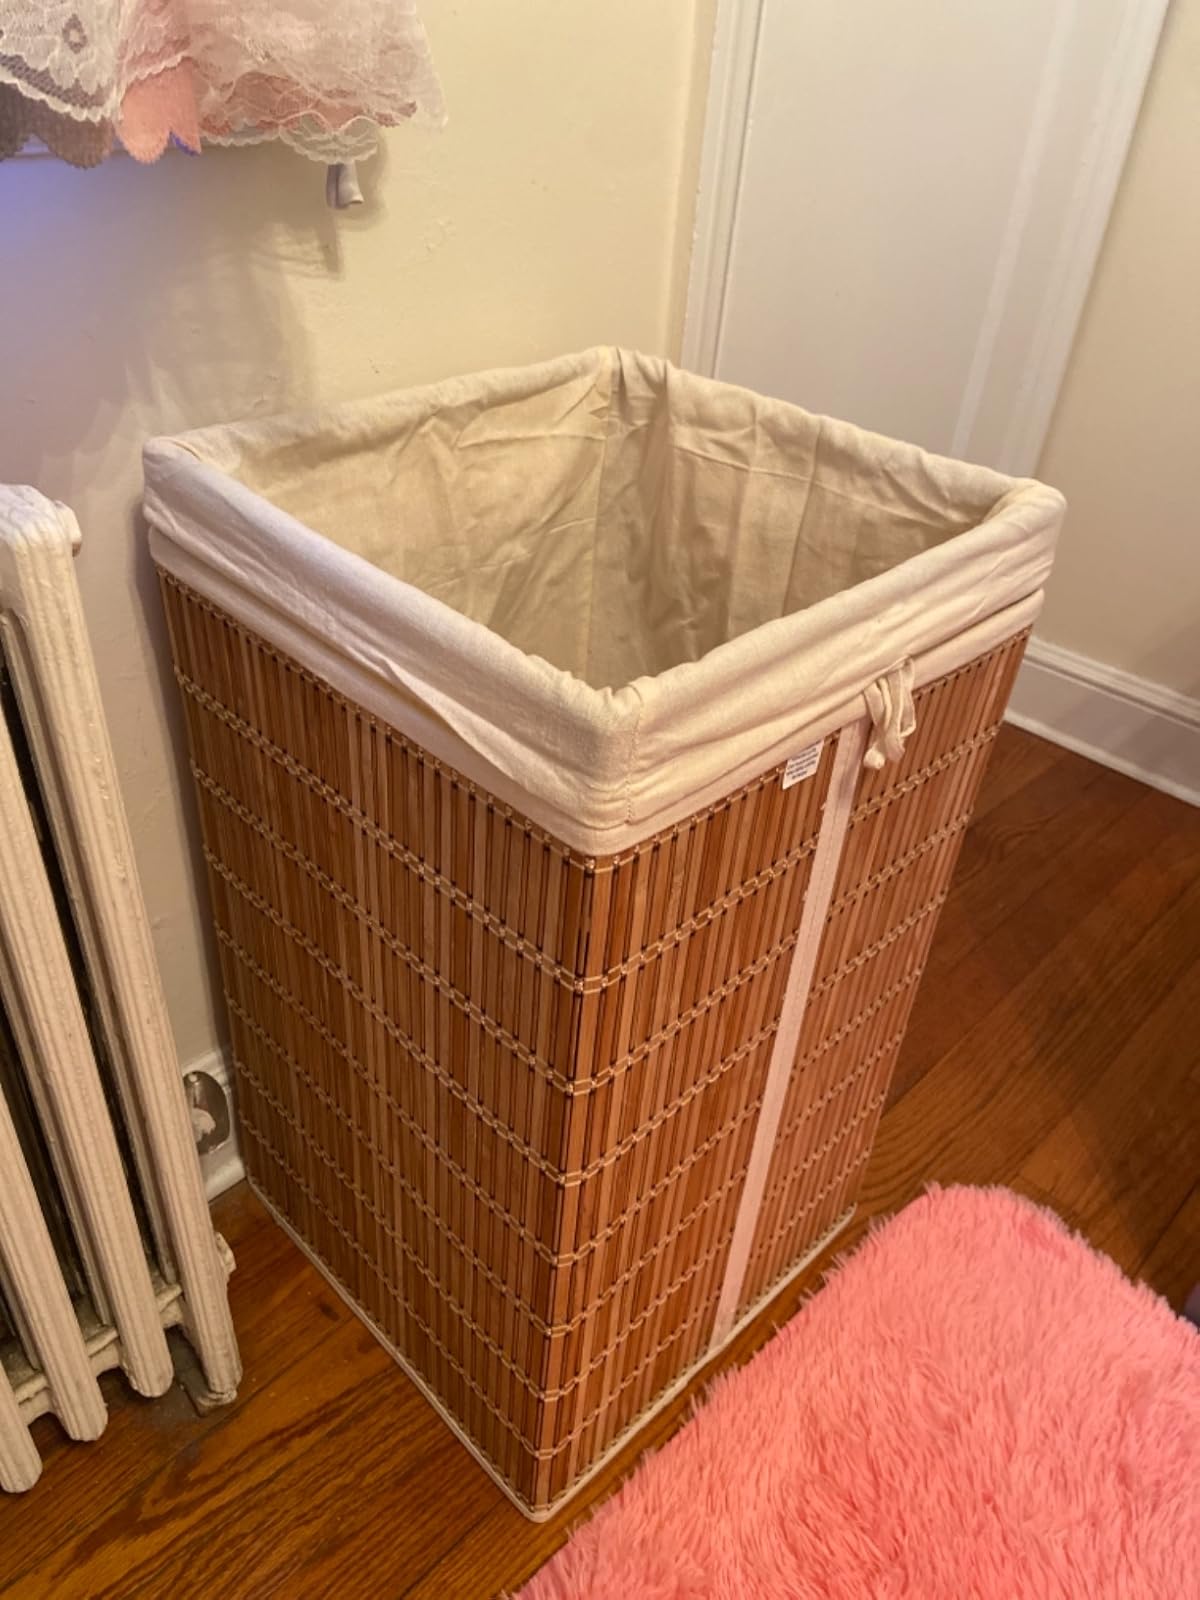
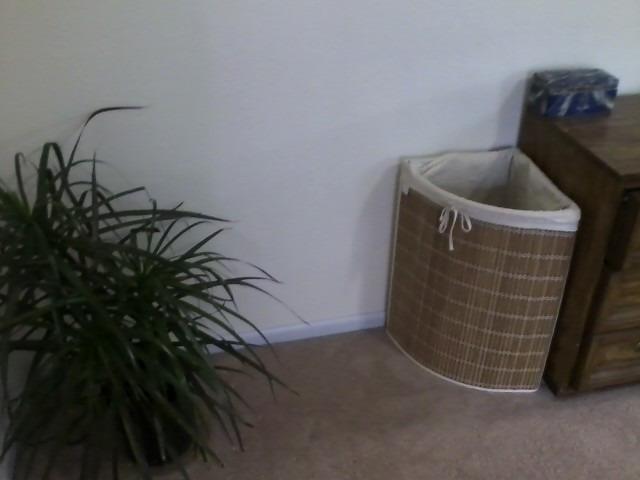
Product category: items_hamper
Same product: no